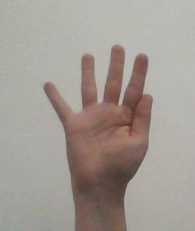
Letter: sheen